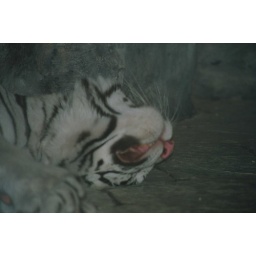
This white tiger at the Aquarium in Houston sure is sleepy... I'm surprised he's not drooling.